Philip Hoffmann (alpine skier)

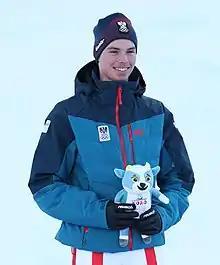
Hoffmann in 2020

Philip Hoffman (born 2002) is an Austrian Olympic alpine skier. He participated at the 2020 Winter Youth Olympics in the alpine skiing competition, being awarded the gold medal in the boys' giant slalom event. Hoffman also participated in the parallel mixed team event, being awarded the bronze medal with his teammate, Amanda Salzgeber.